Eugene Carroll

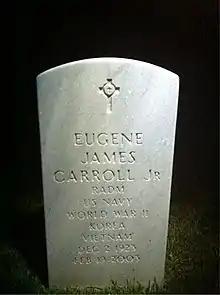
Grave at Arlington National Cemetery

Carroll died of a heart attack at Walter Reed Army Medical Center at the age of 79. He was survived by his wife Margaret and their son. He is buried at Arlington National Cemetery, Section 66, Site 7547.